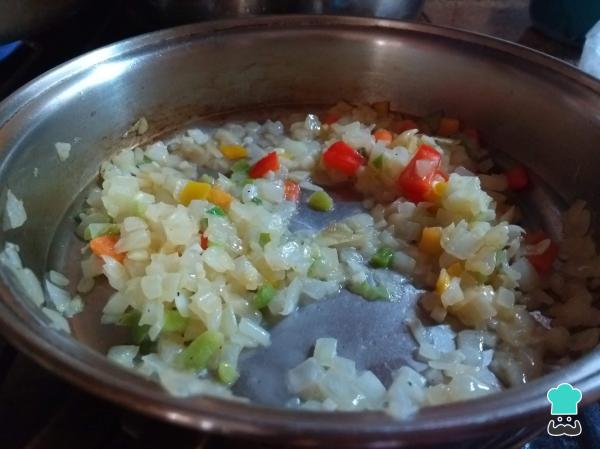
Cuando la cebolla esté transparente, agrega los morrones lavados y picados, sin las nervaduras blancas ni las semillas. A continuación, baja el fuego a medio-bajo y sigue salteando hasta que estén bien cocidas. Cuando estén bien cocidas, sube el fuego al máximo y agrega el vino blanco. Retira del fuego cuando sientas olor dulce, en lugar de ácido.